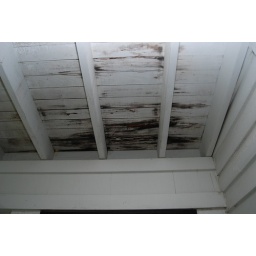
Another view of rotted wood on ceiling of back porch near screen door